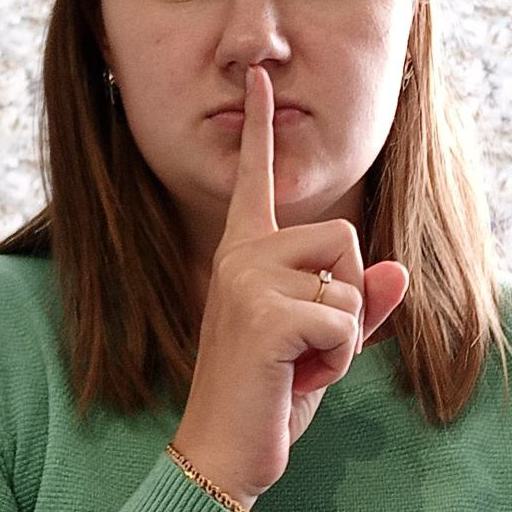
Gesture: mute